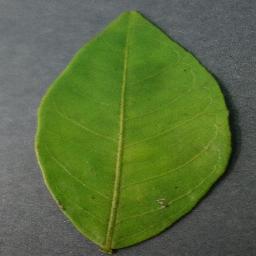
Label: Orange___Haunglongbing_(Citrus_greening)